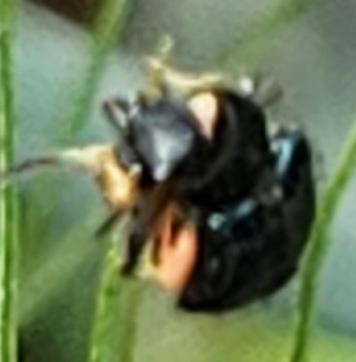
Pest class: predators